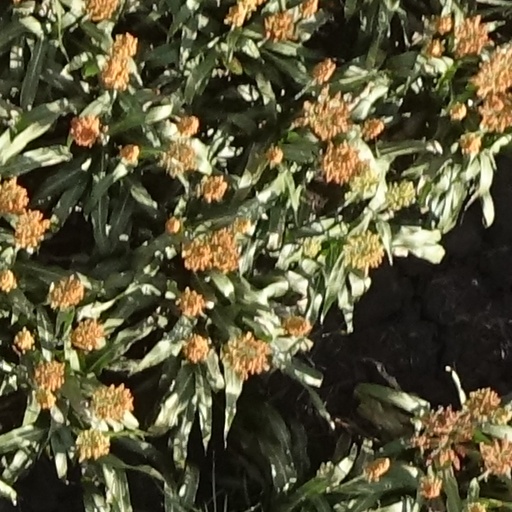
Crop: sorghum